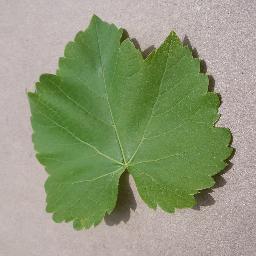
Label: Grape___healthy